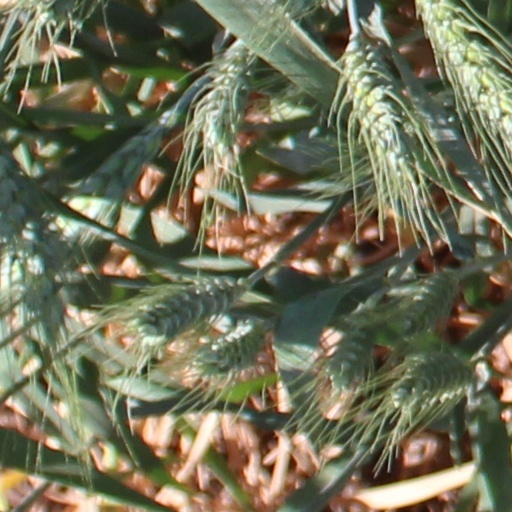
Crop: wheat